Charles Hoskins

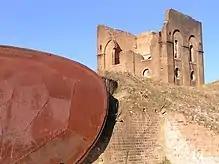
Ruins at blast furnace site, Lithgow

Sandford had left a half-completed 24-inch rolling mill—for rolling heavy sections such as rails—but, when the new management completed it and tried to use it, it broke down. Hoskins imported parts for this mill, including a more powerful steam engine to drive it, and reworked its design to create a 27-inch mill. New reheating furnaces were built to suit rail rolling. It would take until 1911 for Lithgow to produce the first steel rails made in Australia. The works won contracts to supply rails for the new Trans-Australian Railway. and later, once again, the New South Wales Government Railways.